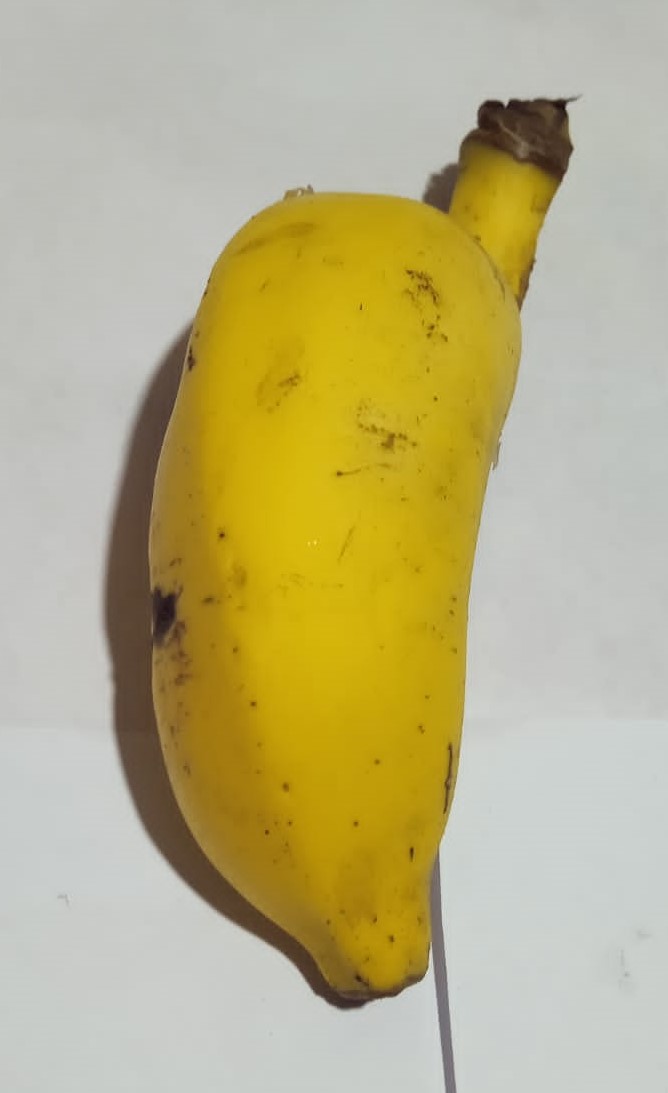
Fruit: banana
Condition: fresh